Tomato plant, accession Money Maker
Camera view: horizontal (90 deg, fisheye); turntable rotation: 120 degrees
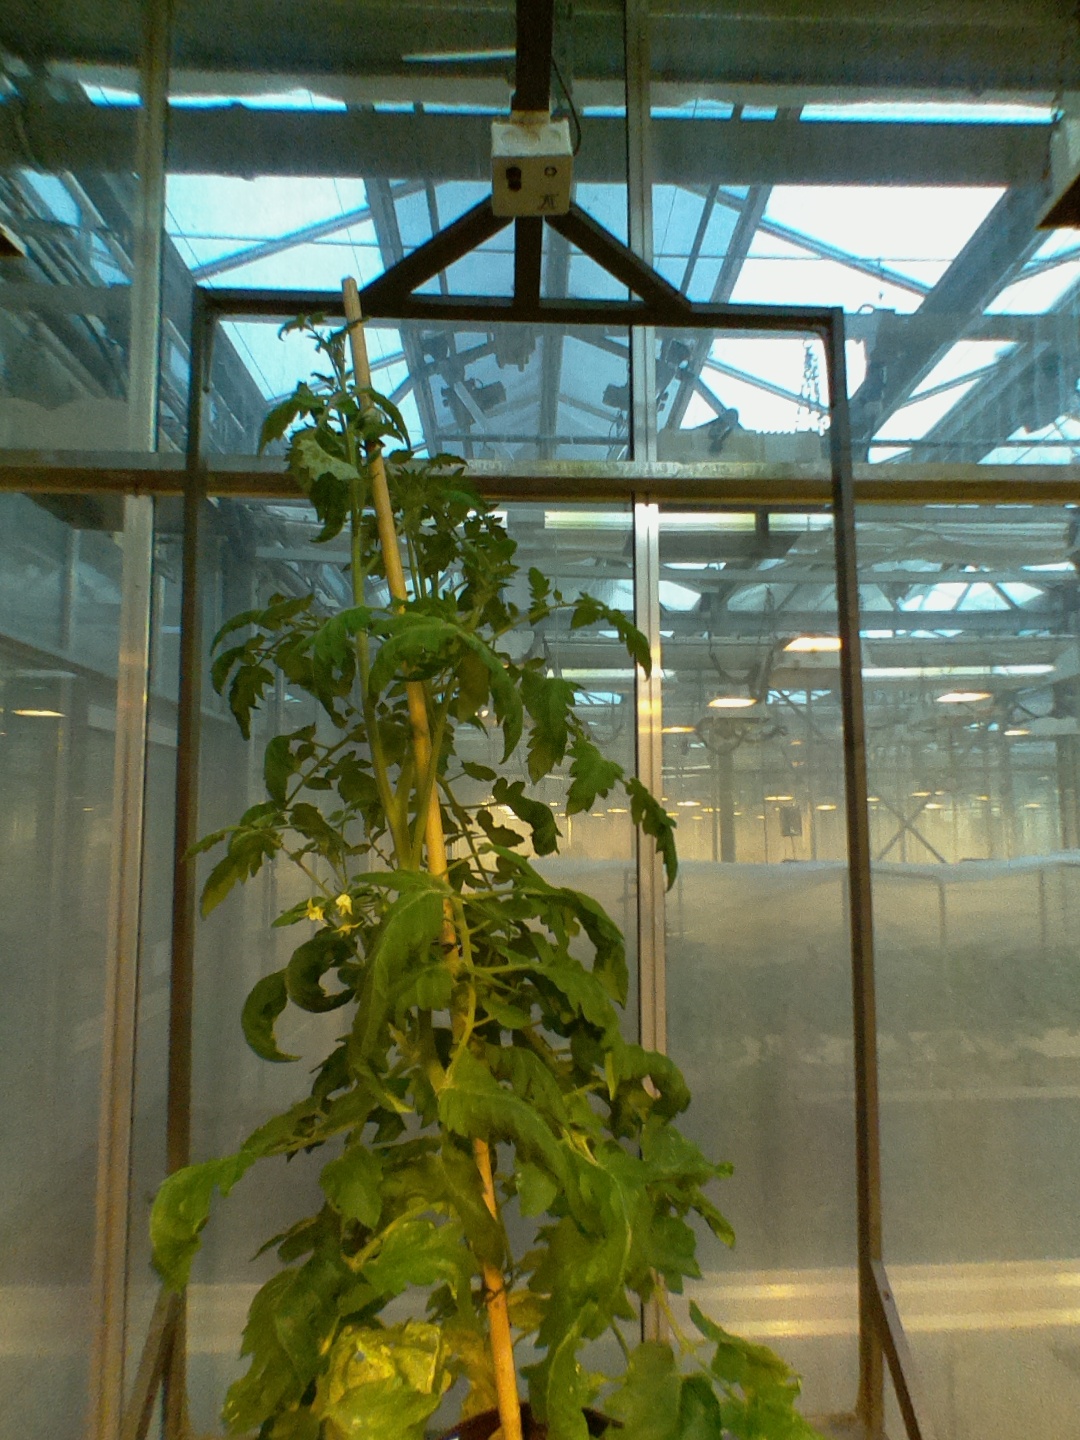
BBCH growth stage 70: Fruits at the main stem or branches visibles